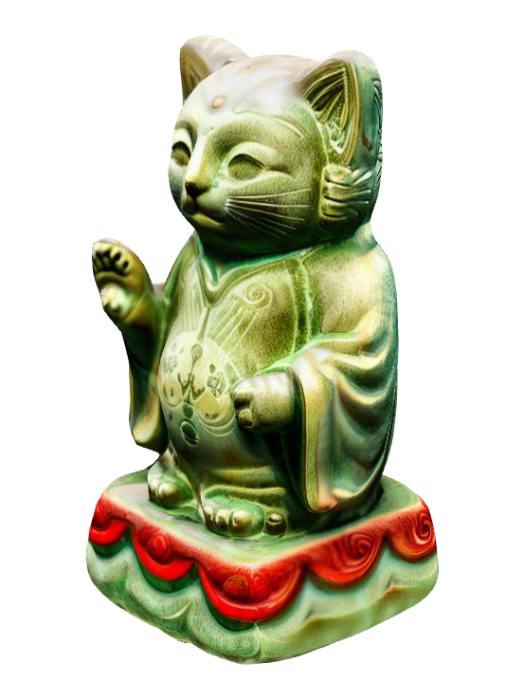
미적 점수 (1~10점): 8